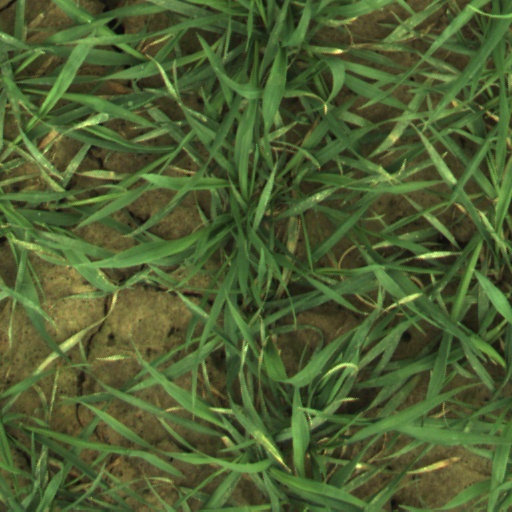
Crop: wheat